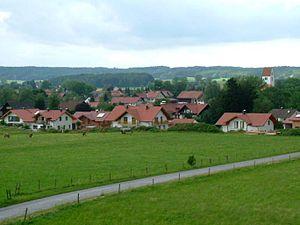
Hohenfurch est une commune d'Allemagne, en Haute-Bavière, dans l'Arrondissement de Weilheim-Schongau sur la Route Romantique, dans la région appelée Pfaffenwinkel.